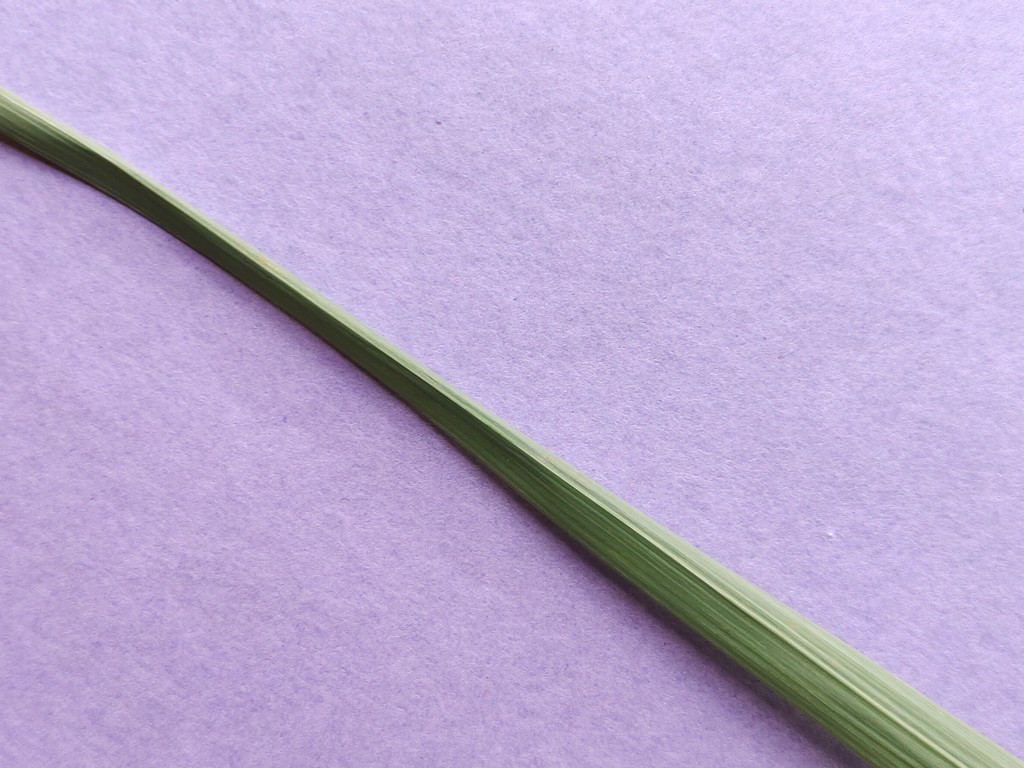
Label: Healthy